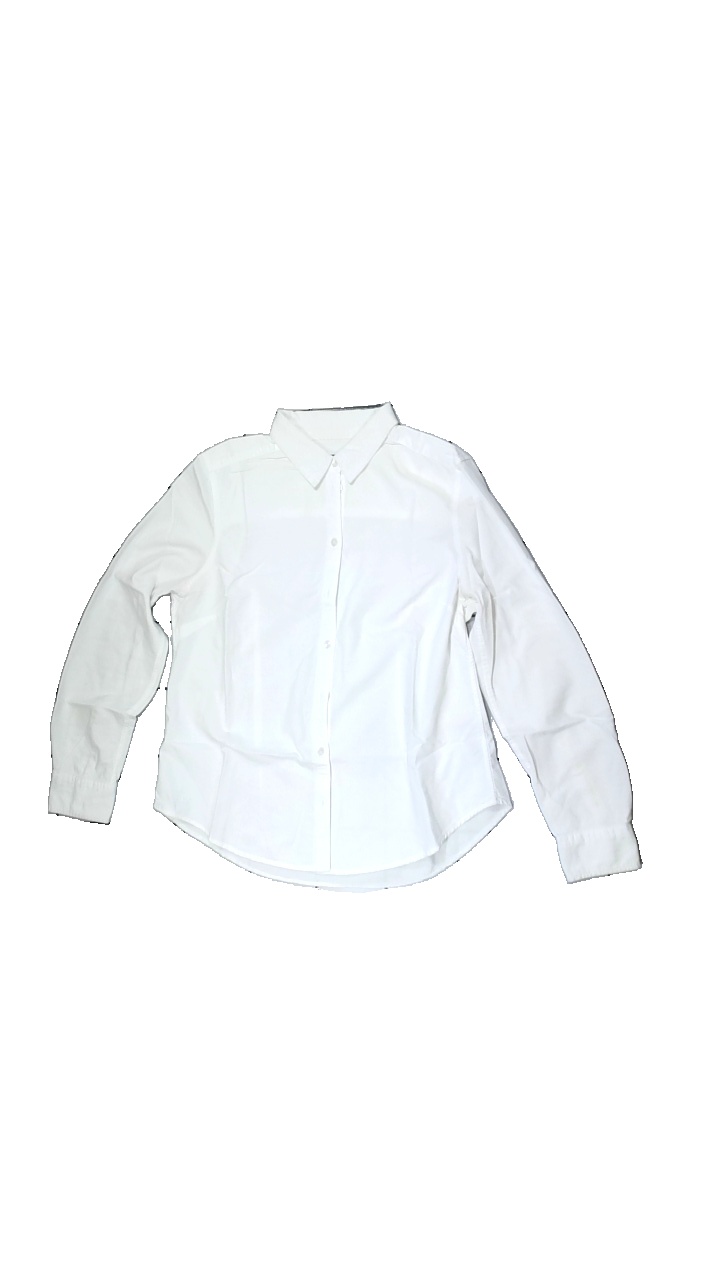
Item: Shirt (Ladies)
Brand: Gina Tricot
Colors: White
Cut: Tight
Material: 100% Cott
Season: All
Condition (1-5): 2
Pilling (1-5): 5
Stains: Major
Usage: Recycle
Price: <50